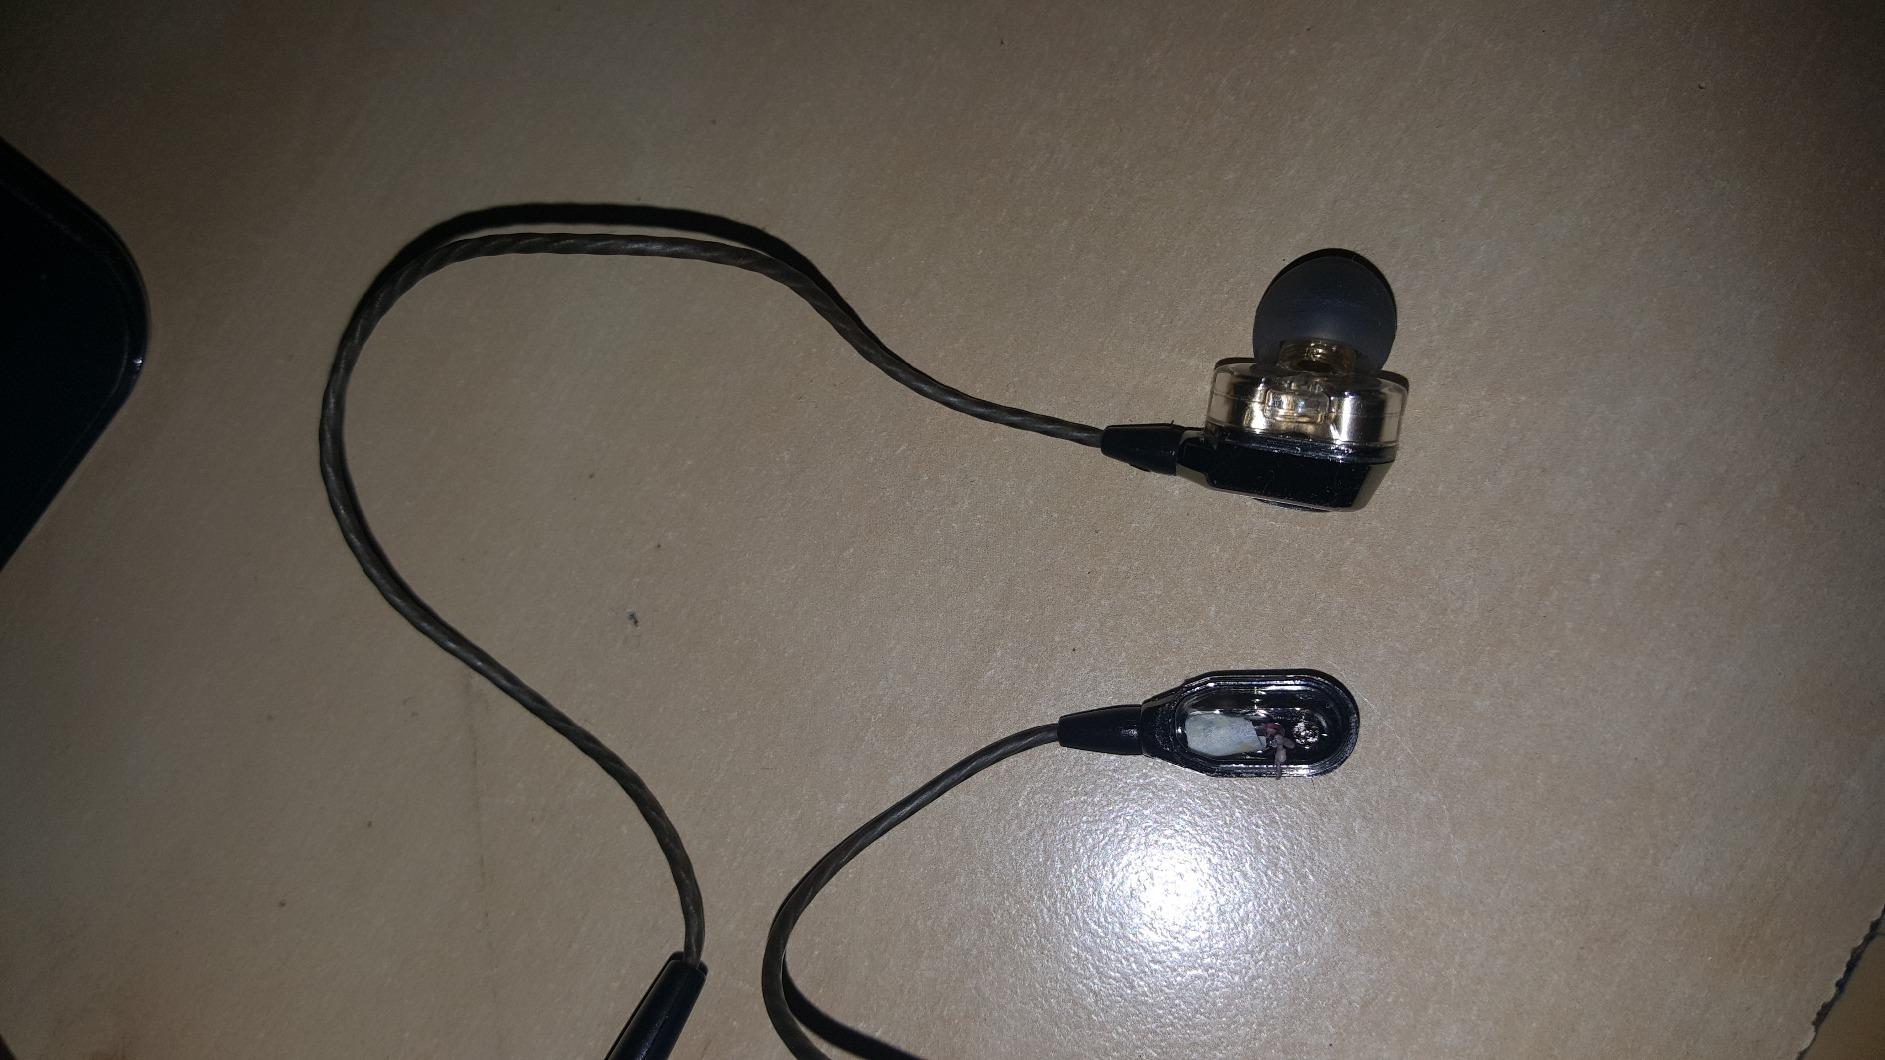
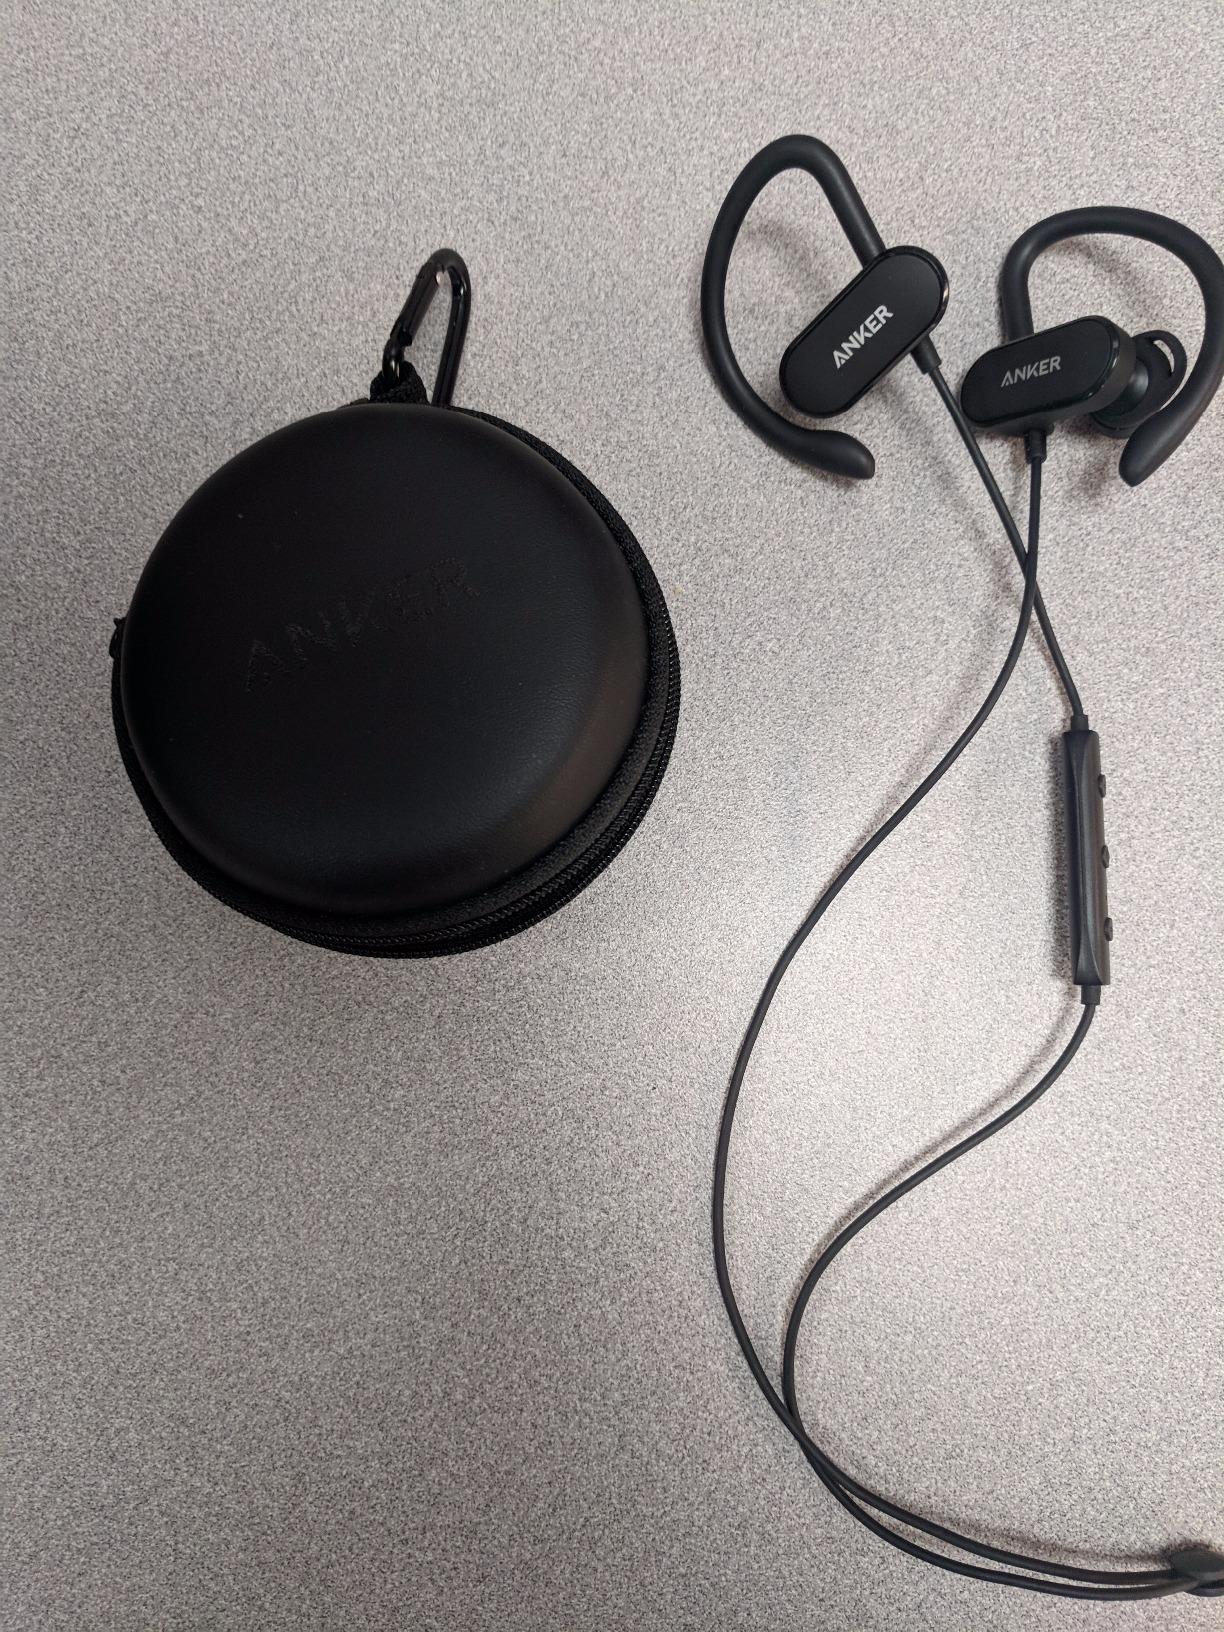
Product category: headphones
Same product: no